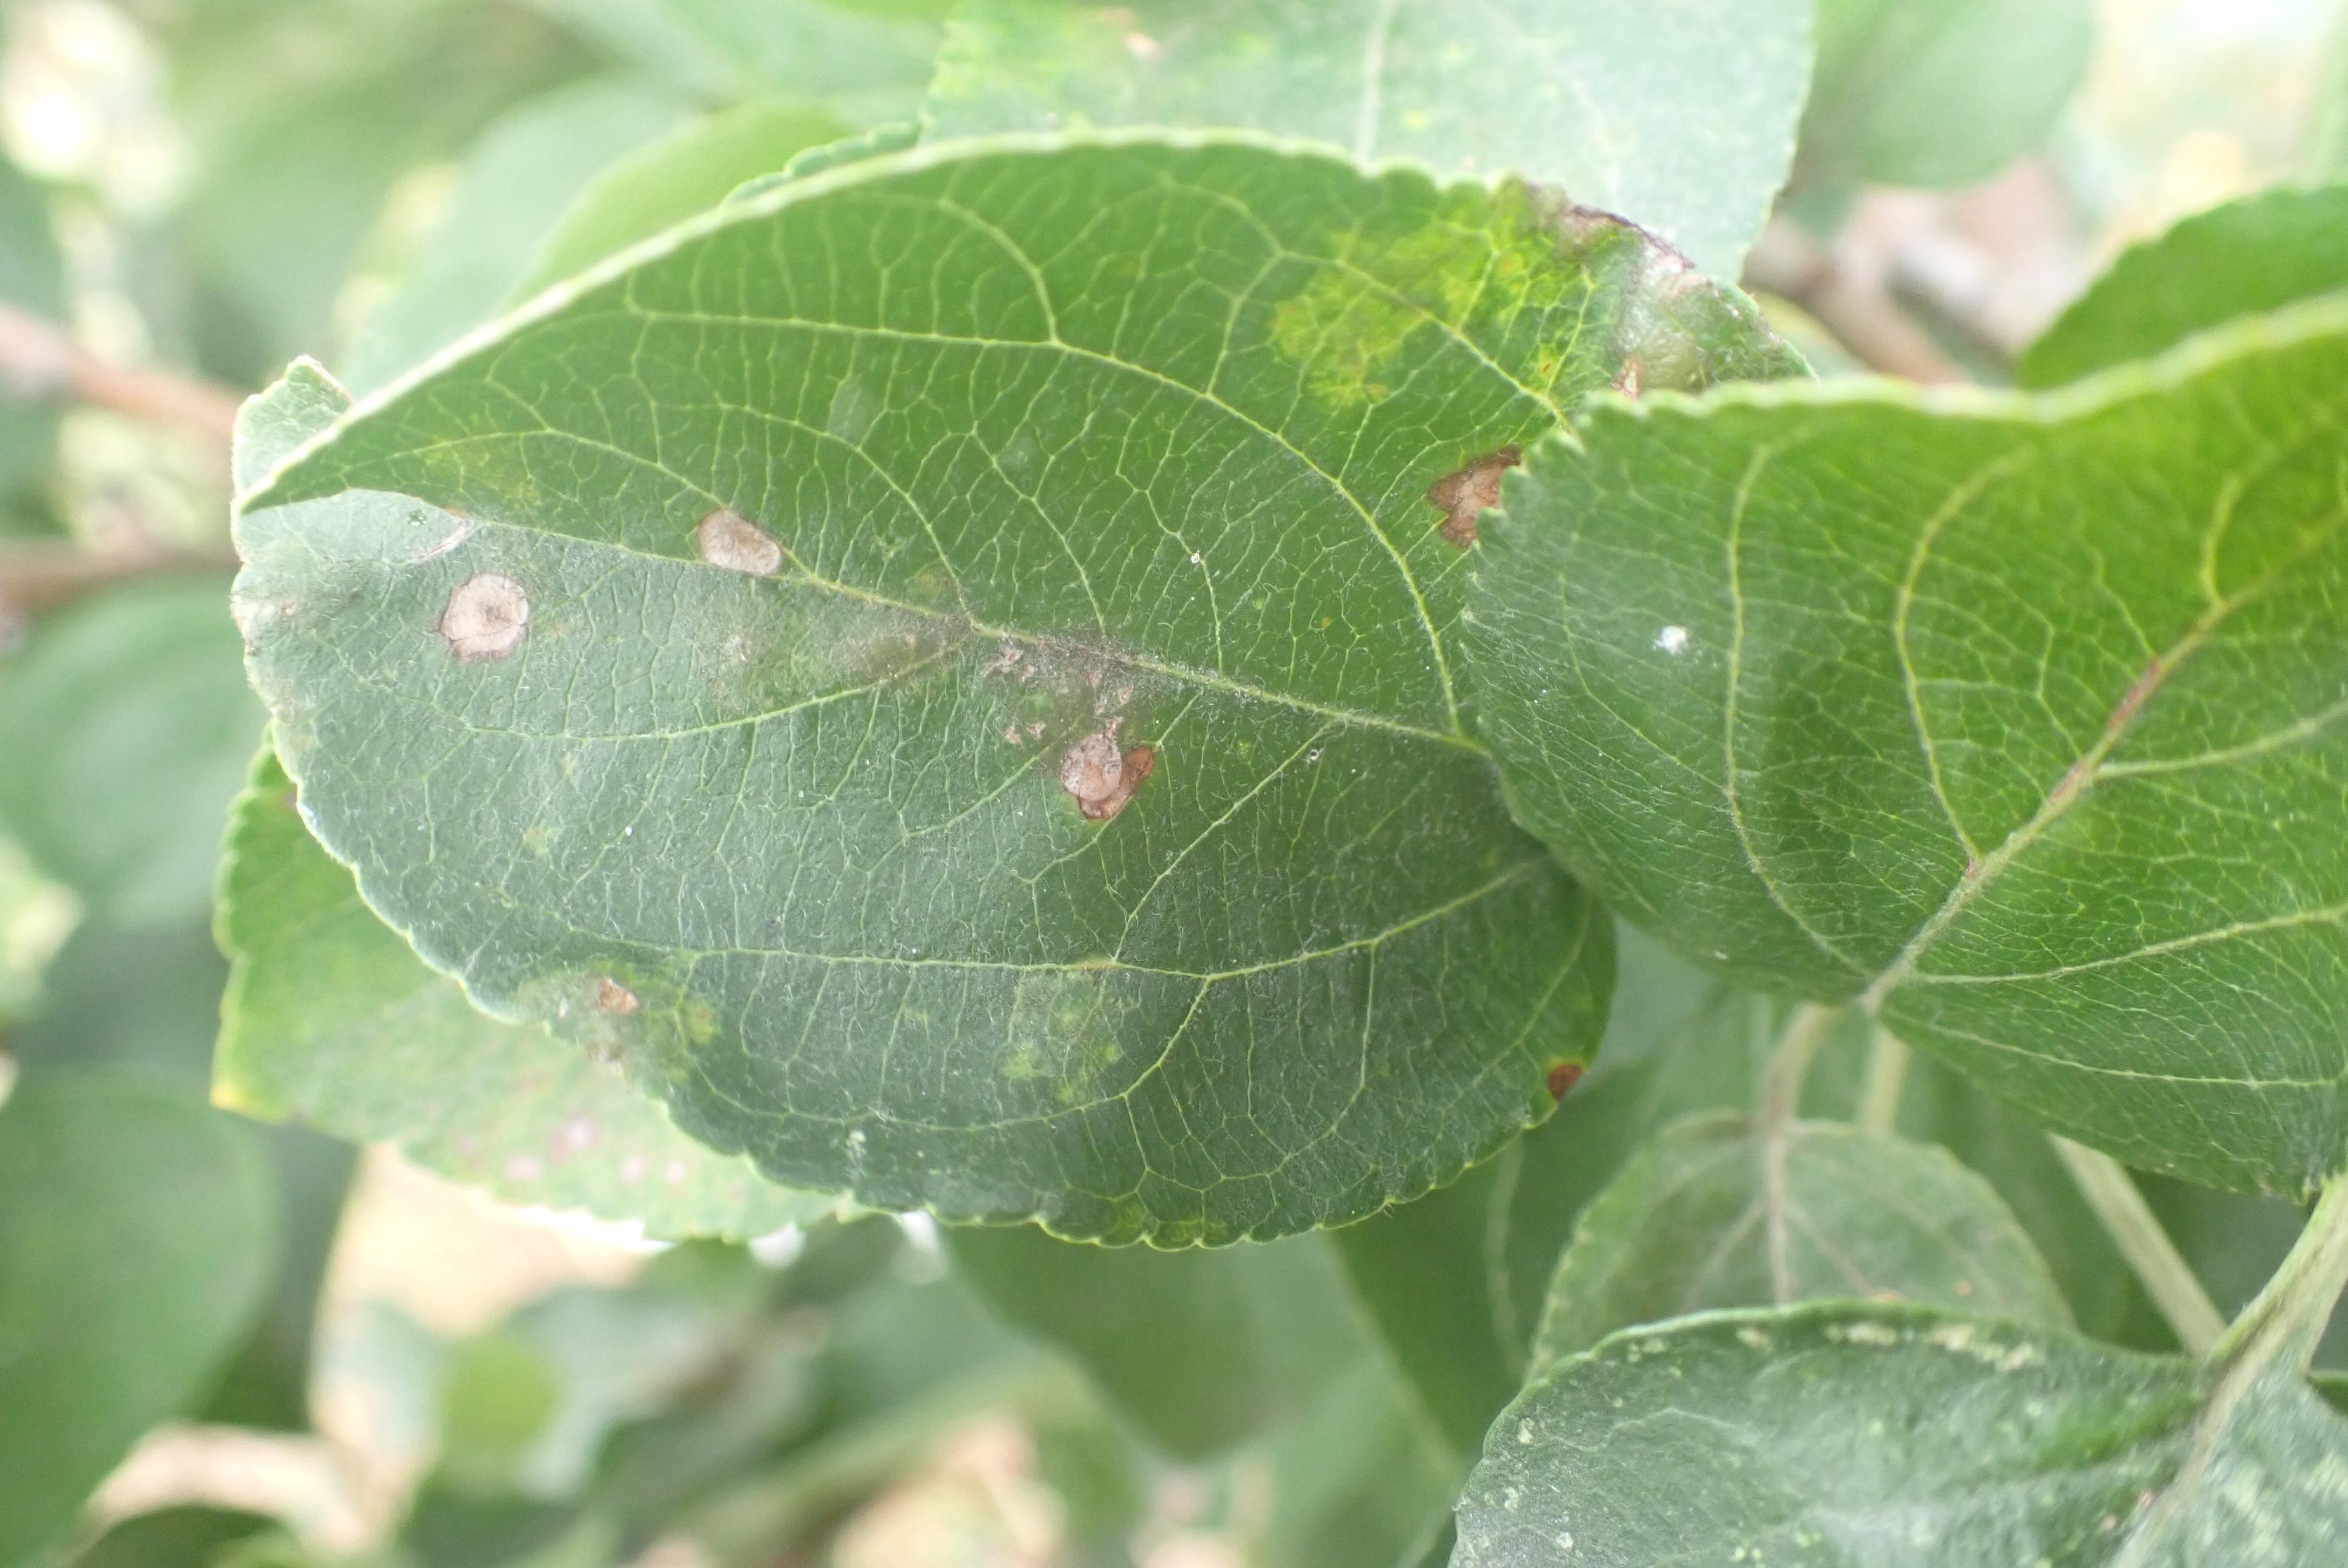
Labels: scab, frog_eye_leaf_spot, complex